FISU World University Championships

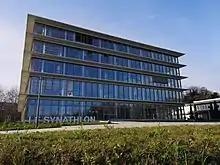
Headquarters in Lausanne.

The FISU World University Championships are part of the sporting events of the International University Sports Federation. Launched the FISU World University Championships in 1963, with Lund, Sweden hosting the Handball event.